Lanzarote Airport

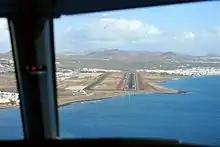
Lanzarote Airport seen from the cockpit of an aircraft on approach

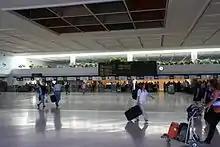
Terminal concourse

There are four bus lines connecting Lanzarote Airport with the rest of the island. The airport is connected via bus lines 22 and 23 to the city of Arrecife, and via lines 161 and 261 to Playa Blanca and Puerto del Carmen.